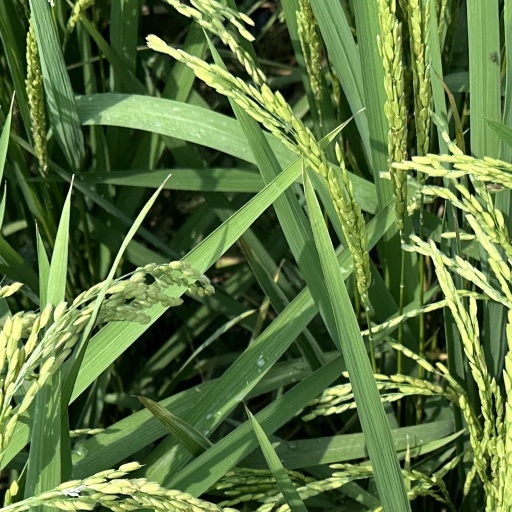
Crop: rice